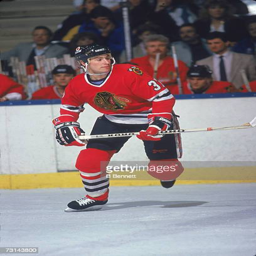
ice hockey coach of the sports team skates on the ice during a game